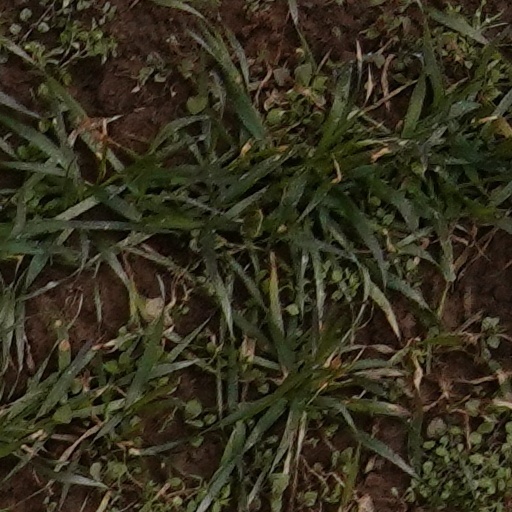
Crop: wheat